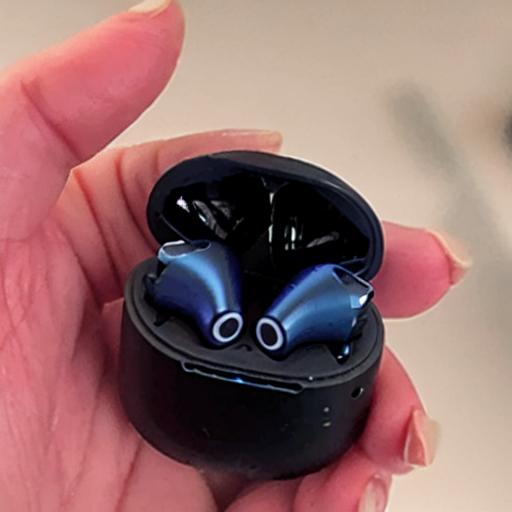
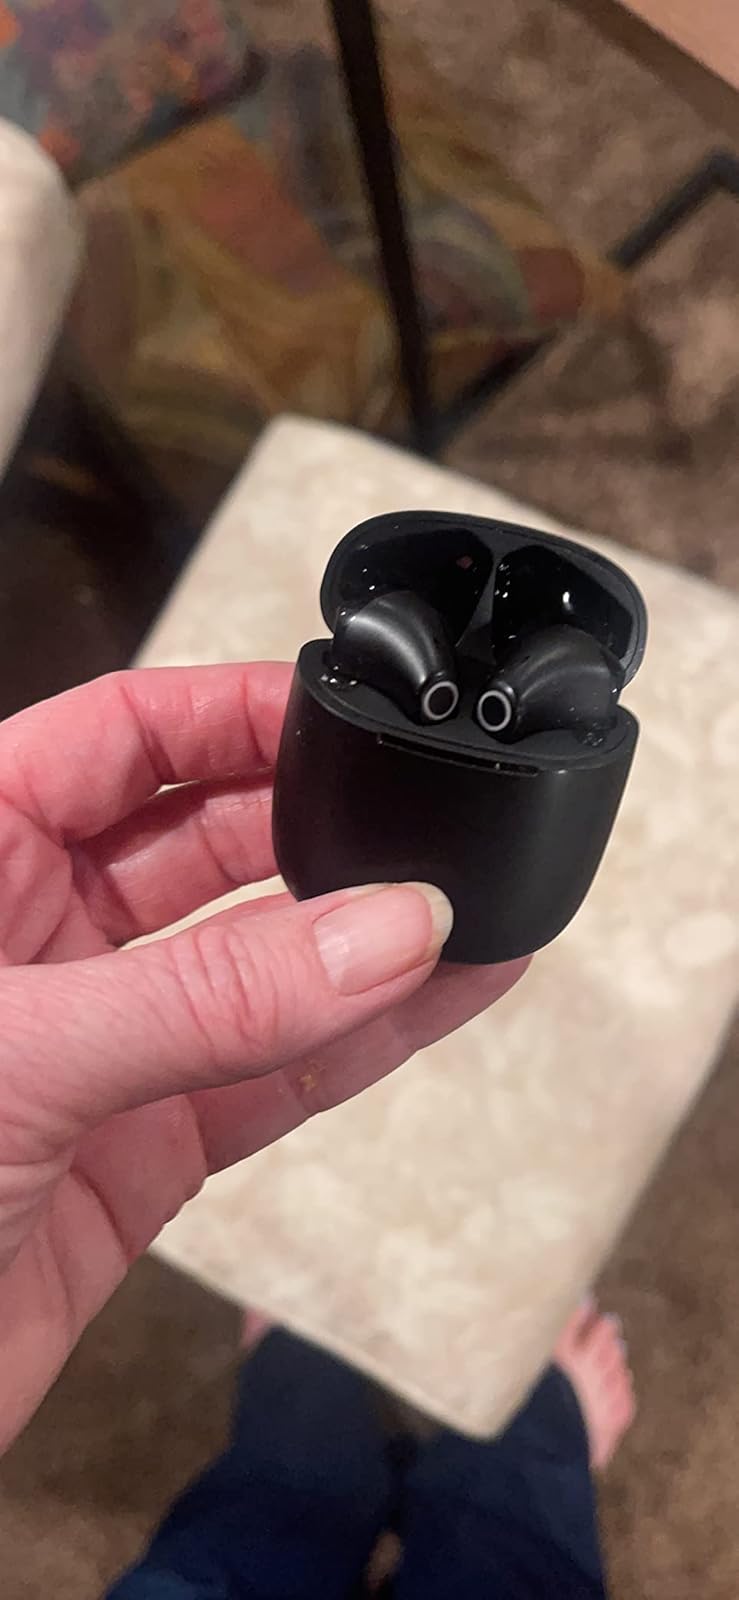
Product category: earbuds
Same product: no